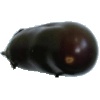
Label: eggplant